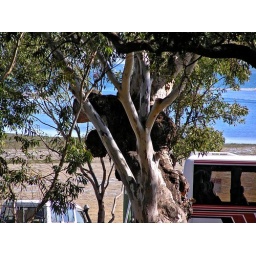
Someone said this was a cow in the tree, looks more like a bear to me.